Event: Nepal Earthquake
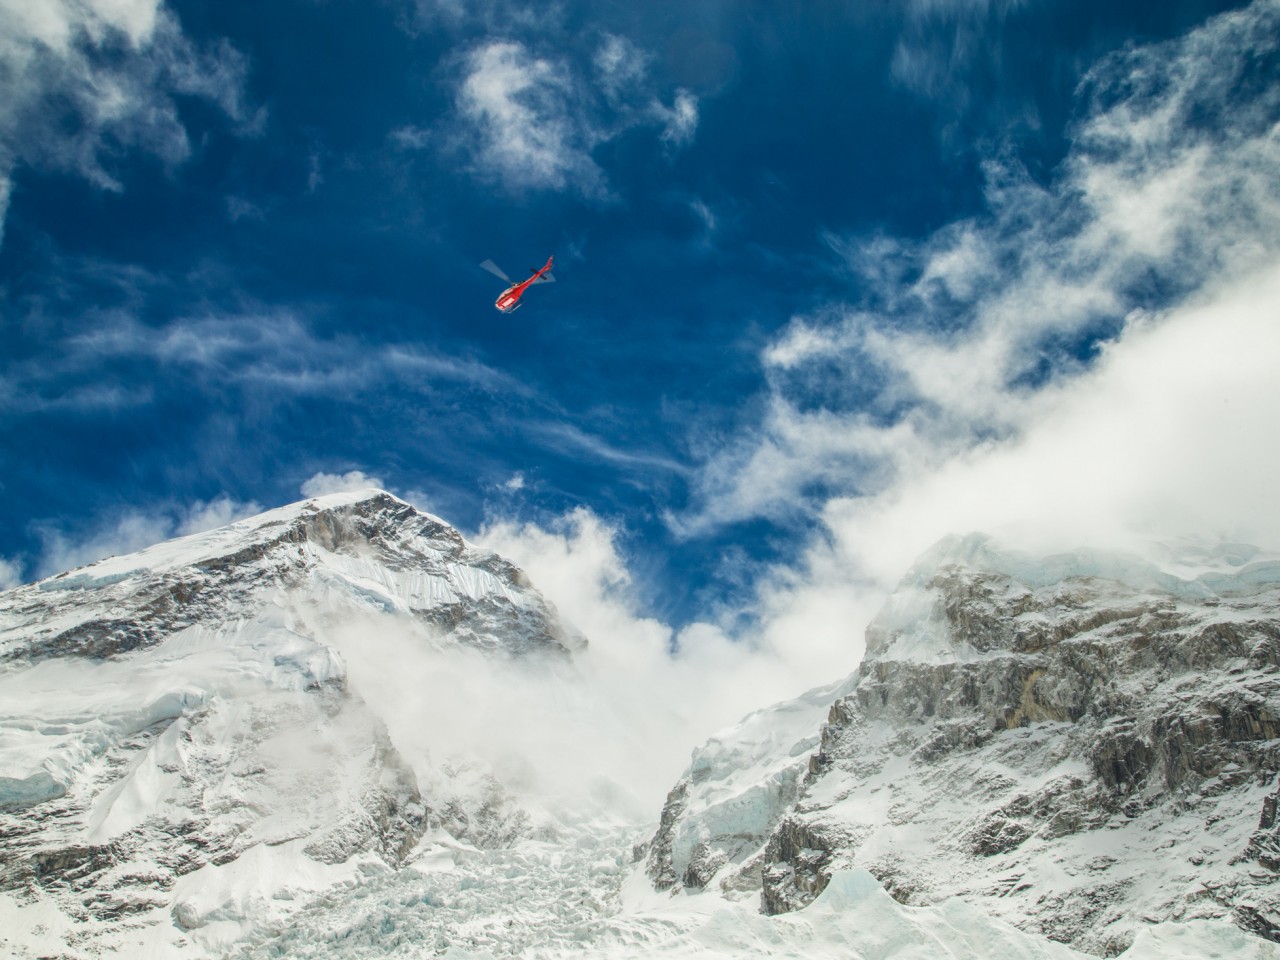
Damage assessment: no_damage